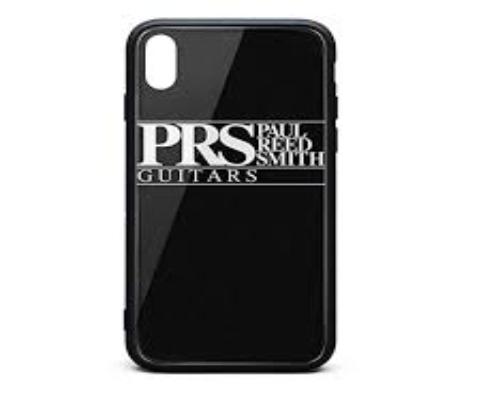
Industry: Leisure